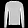
Label: Pullover